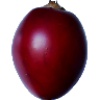
Label: Tamarillo 1